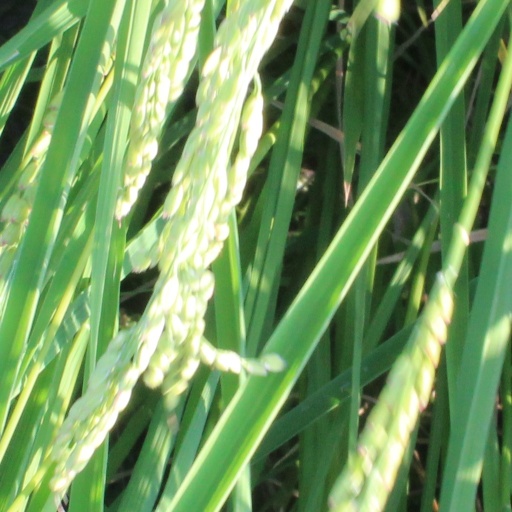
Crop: rice